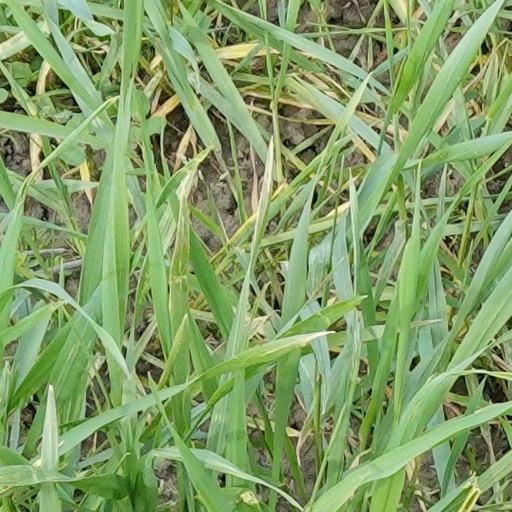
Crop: wheat